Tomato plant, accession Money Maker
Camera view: bottom (45 deg); turntable rotation: 300 degrees
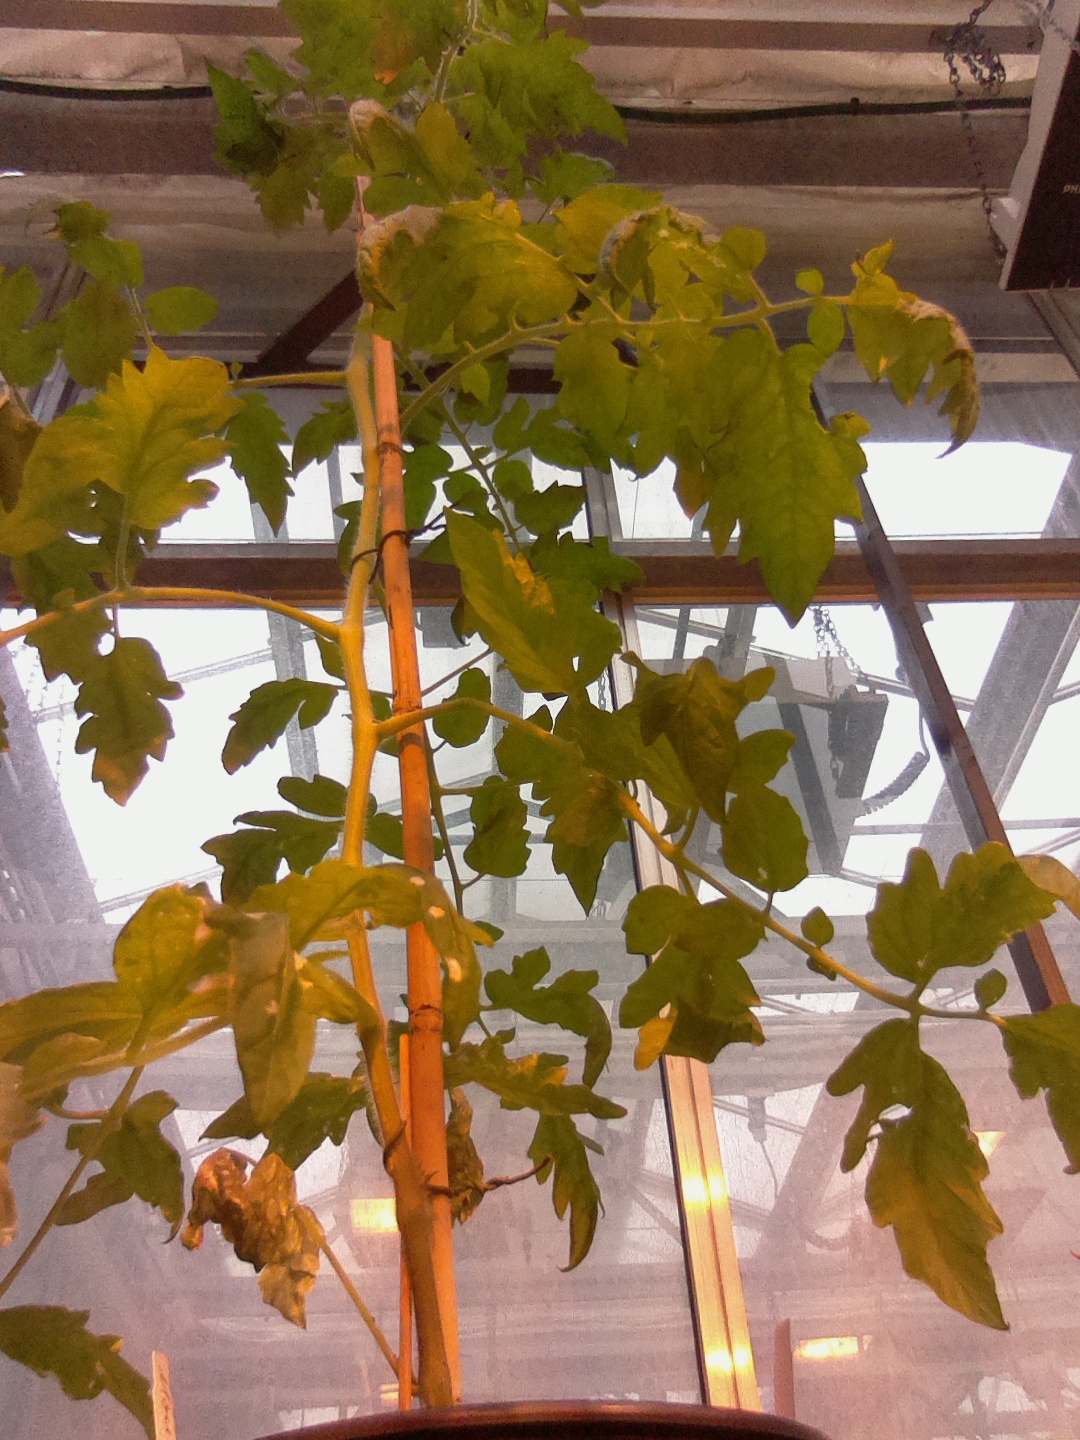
BBCH growth stage 54: 4 inflorescences visible